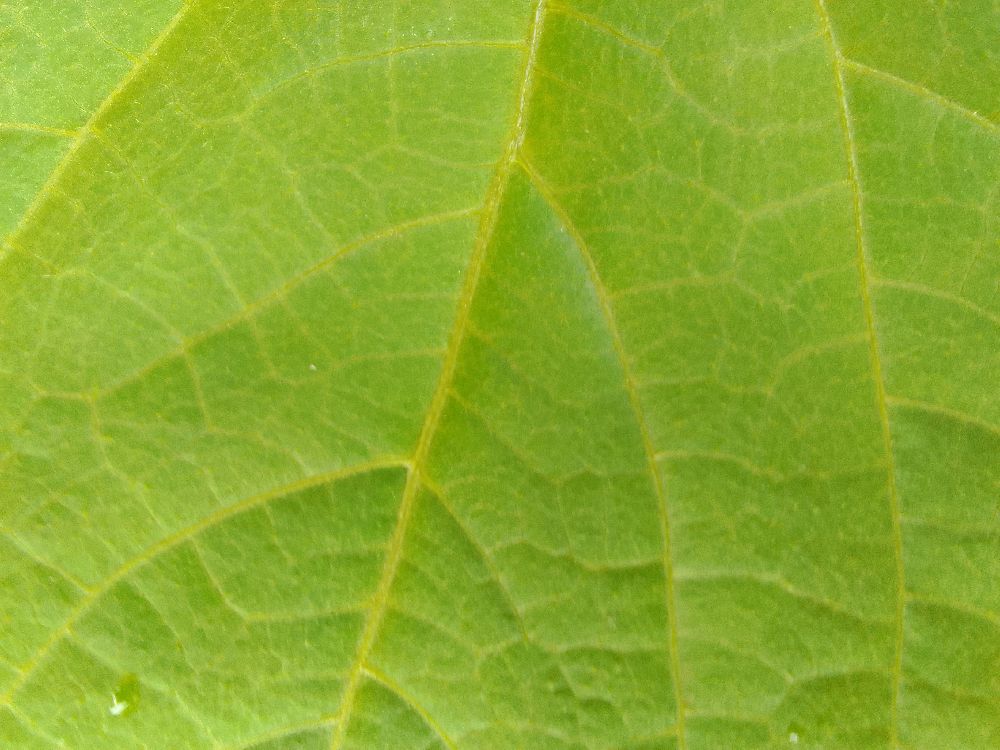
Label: healthy